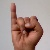
The image shows a hand gesture representing the letter 'I' in Indian Sign Language.